Second presidency of Rómulo Betancourt

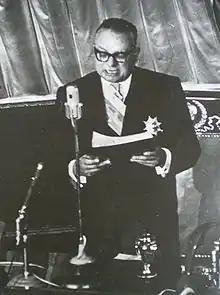
Betancourt's inaugural address in 1959

Rómulo Betancourt won the 1958 Venezuelan general elections for Democratic Action and held the Presidency of Venezuela from February 13, 1959, to March 13, 1964. Betancourt started his second presidency (his first had been under El Trienio Adeco) as a moderate, except on the issue of dictatorships, instituting the foreign policy (known as the Betancourt Doctrine) that Venezuela would not recognize dictatorial government anywhere, particularly in Latin America, but including the USSR. One significant domestic policy was land reform, with land largely from expropriated private landholdings redistributed to around 200,000 families.